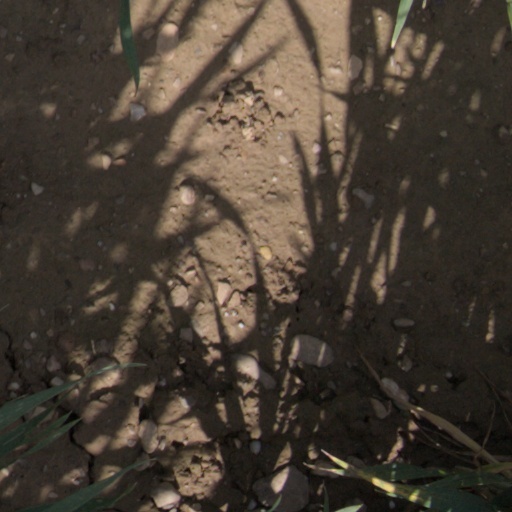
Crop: wheat